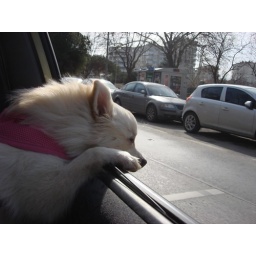
Mia in car window